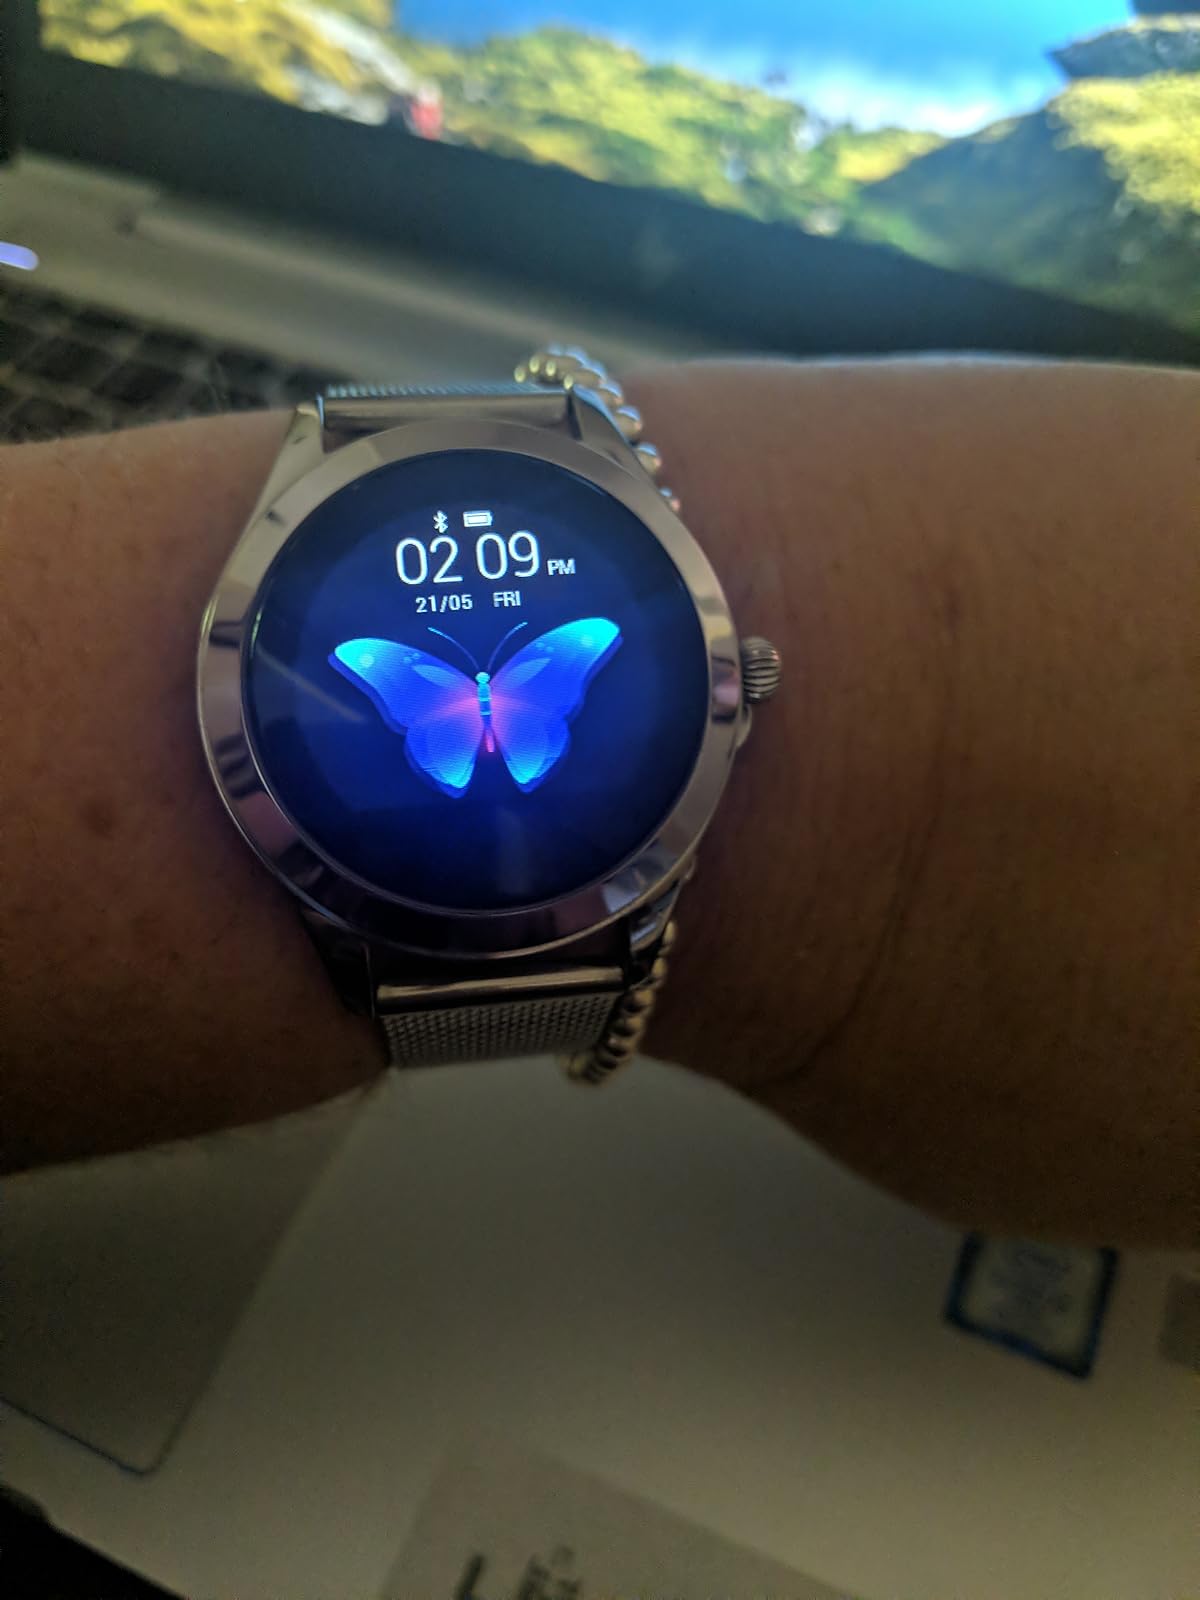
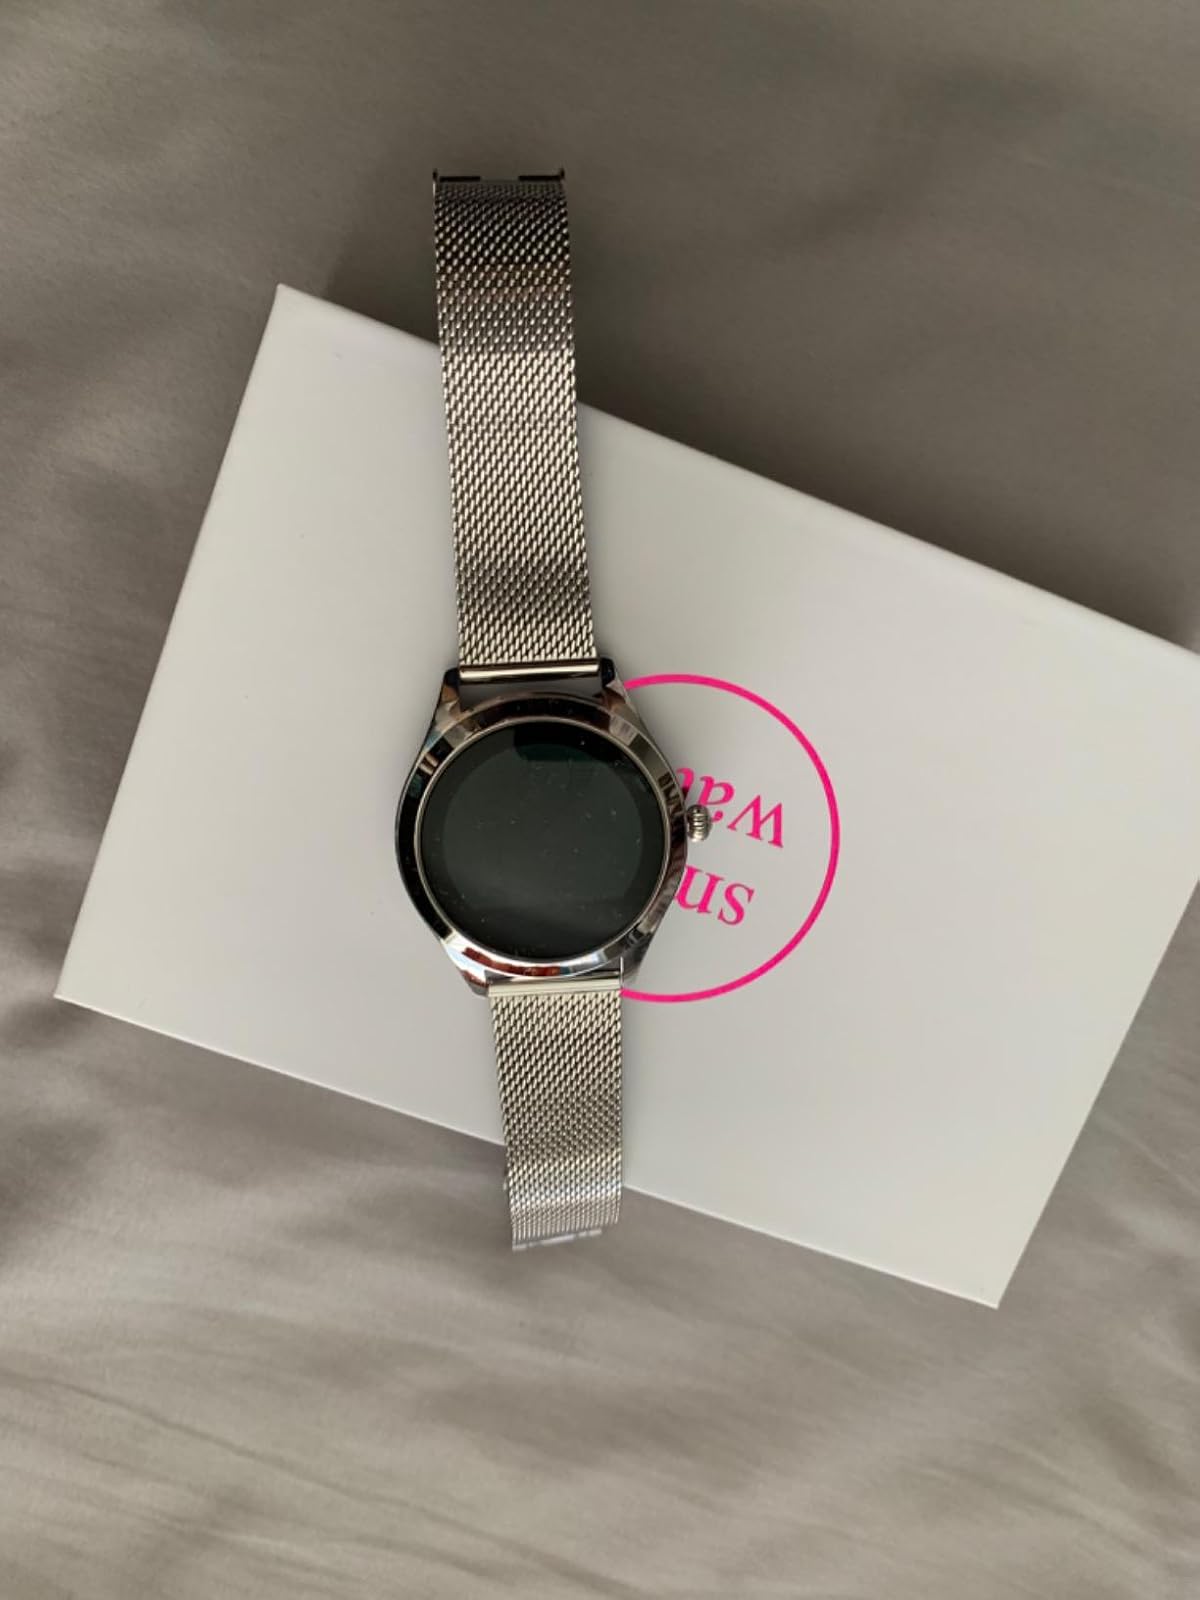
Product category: smartwatch
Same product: yes